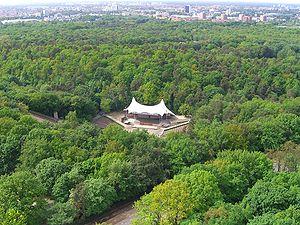
La Waldbühne de Berlin est une scène en plein air. Elle se trouve à l'extrémité ouest du Parc Olympique, dans l'arrondissement de Charlottenburg-Wilmersdorf, quartier de Berlin-Westend. Elle peut accueillir 22 000 spectateurs et est visitée par 500 000 personnes par an.